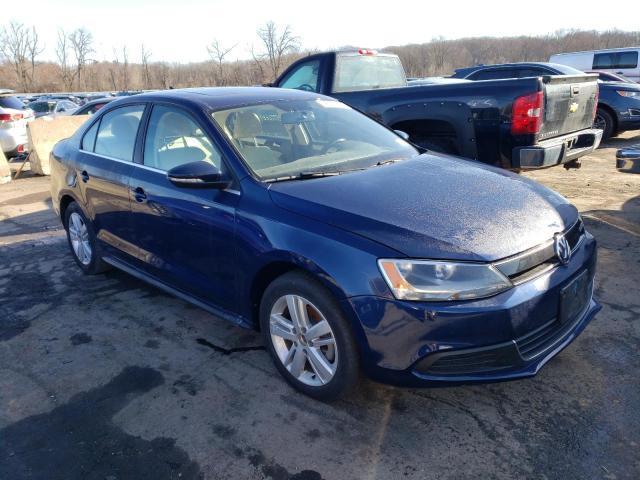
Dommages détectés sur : pare-choc avant, capot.
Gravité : mineur